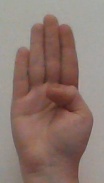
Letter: kaaf